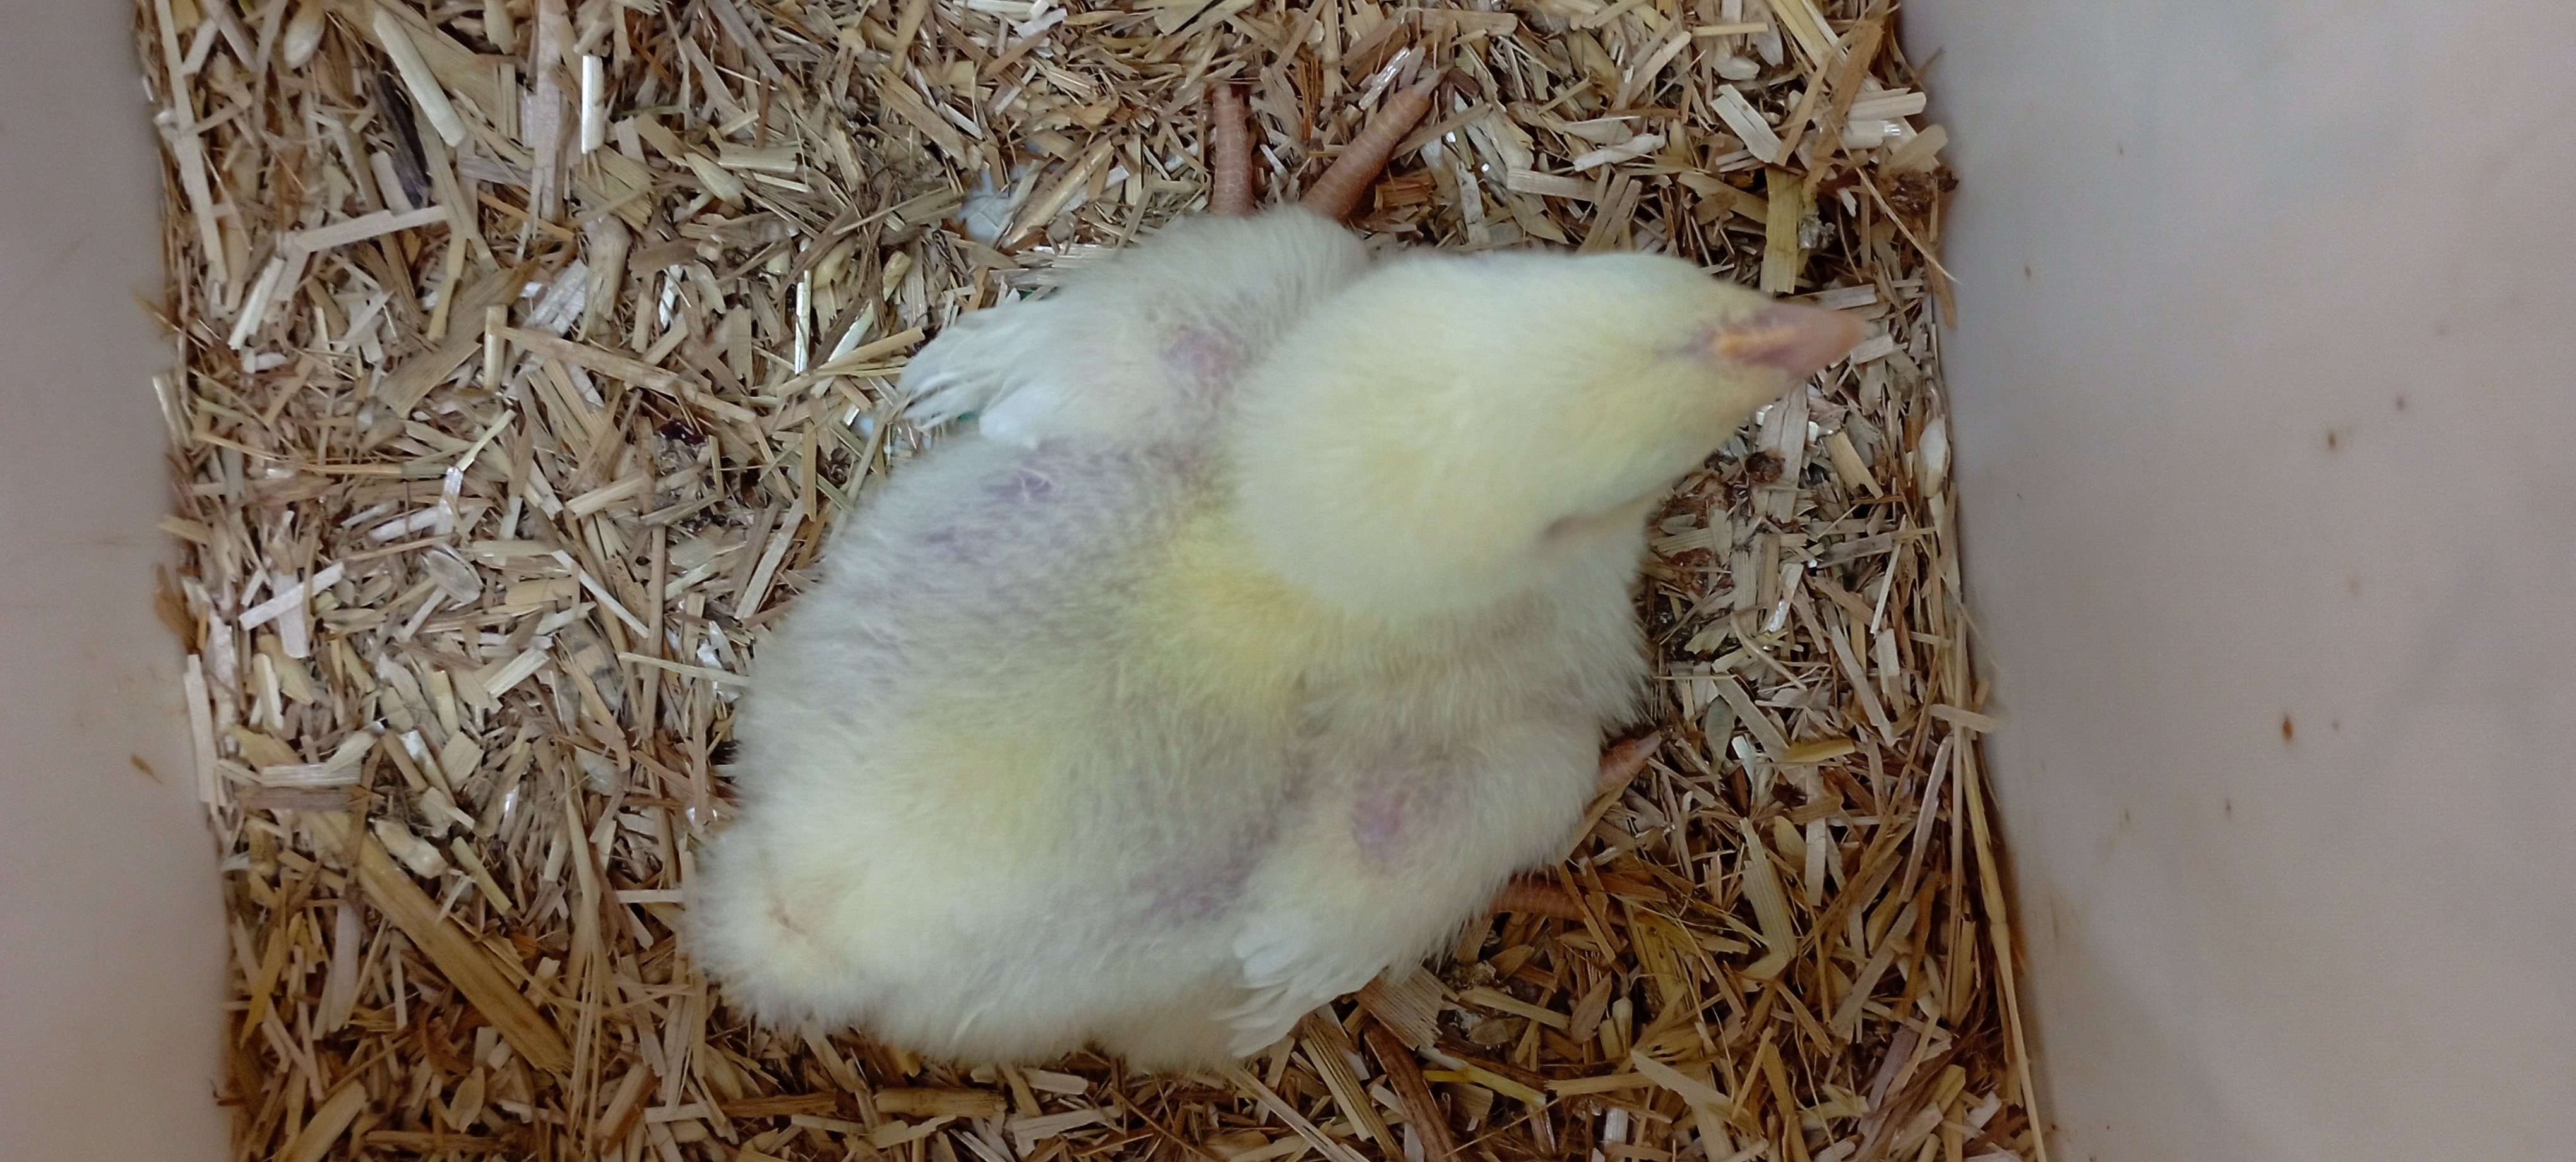
Weight: 271 g